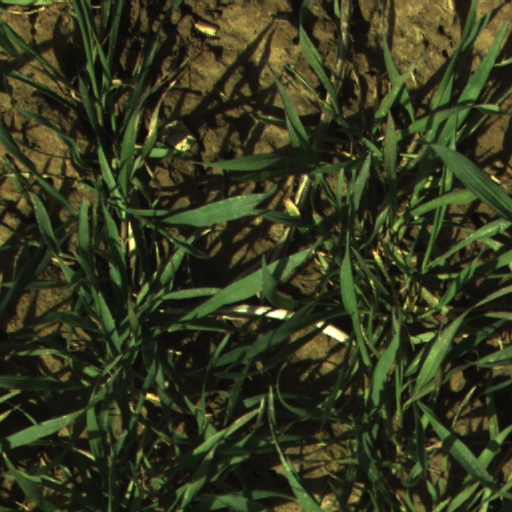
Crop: wheat